Point of Inquiry

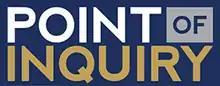

Point of Inquiry is the radio show and flagship podcast of the Center for Inquiry (CFI), "a think tank promoting science, reason, and secular values in public policy and at the grass roots". Started in 2005, "Point of Inquiry" has consistently been ranked among the best science podcasts available in iTunes. It has been celebrated for its guests and for the quality of its interviews. Former guests include leading scientists, writers and public intellectuals such as Neil DeGrasse Tyson, Paul Krugman, Lisa Randall, Brian Greene, Oliver Sacks, Susan Jacoby, David Brin and Temple Grandin.